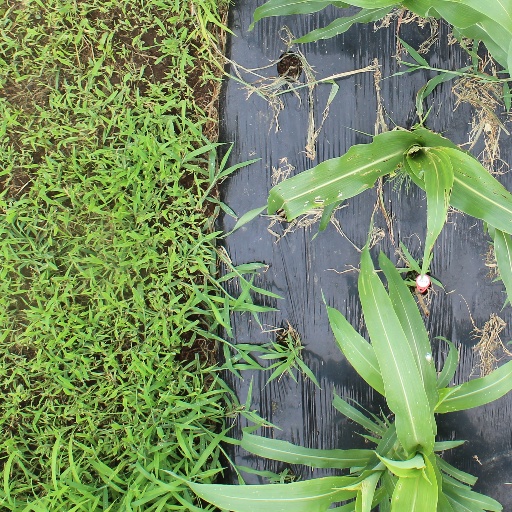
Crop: sorghum